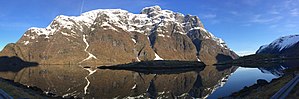
Hyenfjorden / Kilder og henvisninger
Panoramabillede fra Hyefjorden april 2015.
Hyefjorden er en 14 kilometer lang fjordarm til Nordfjord i Vestland fylke i Norge. Hele fjorden ligger i Gloppen kommune.